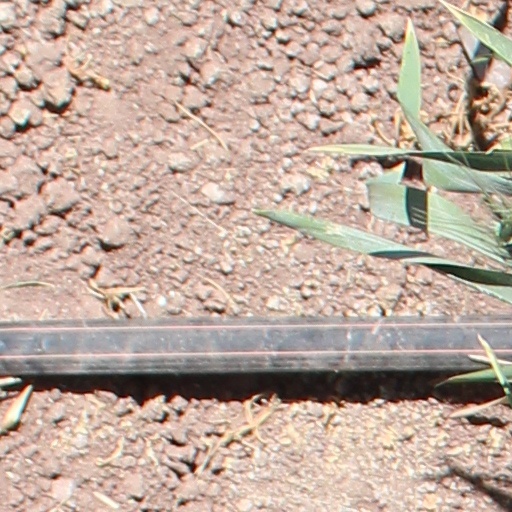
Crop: wheat